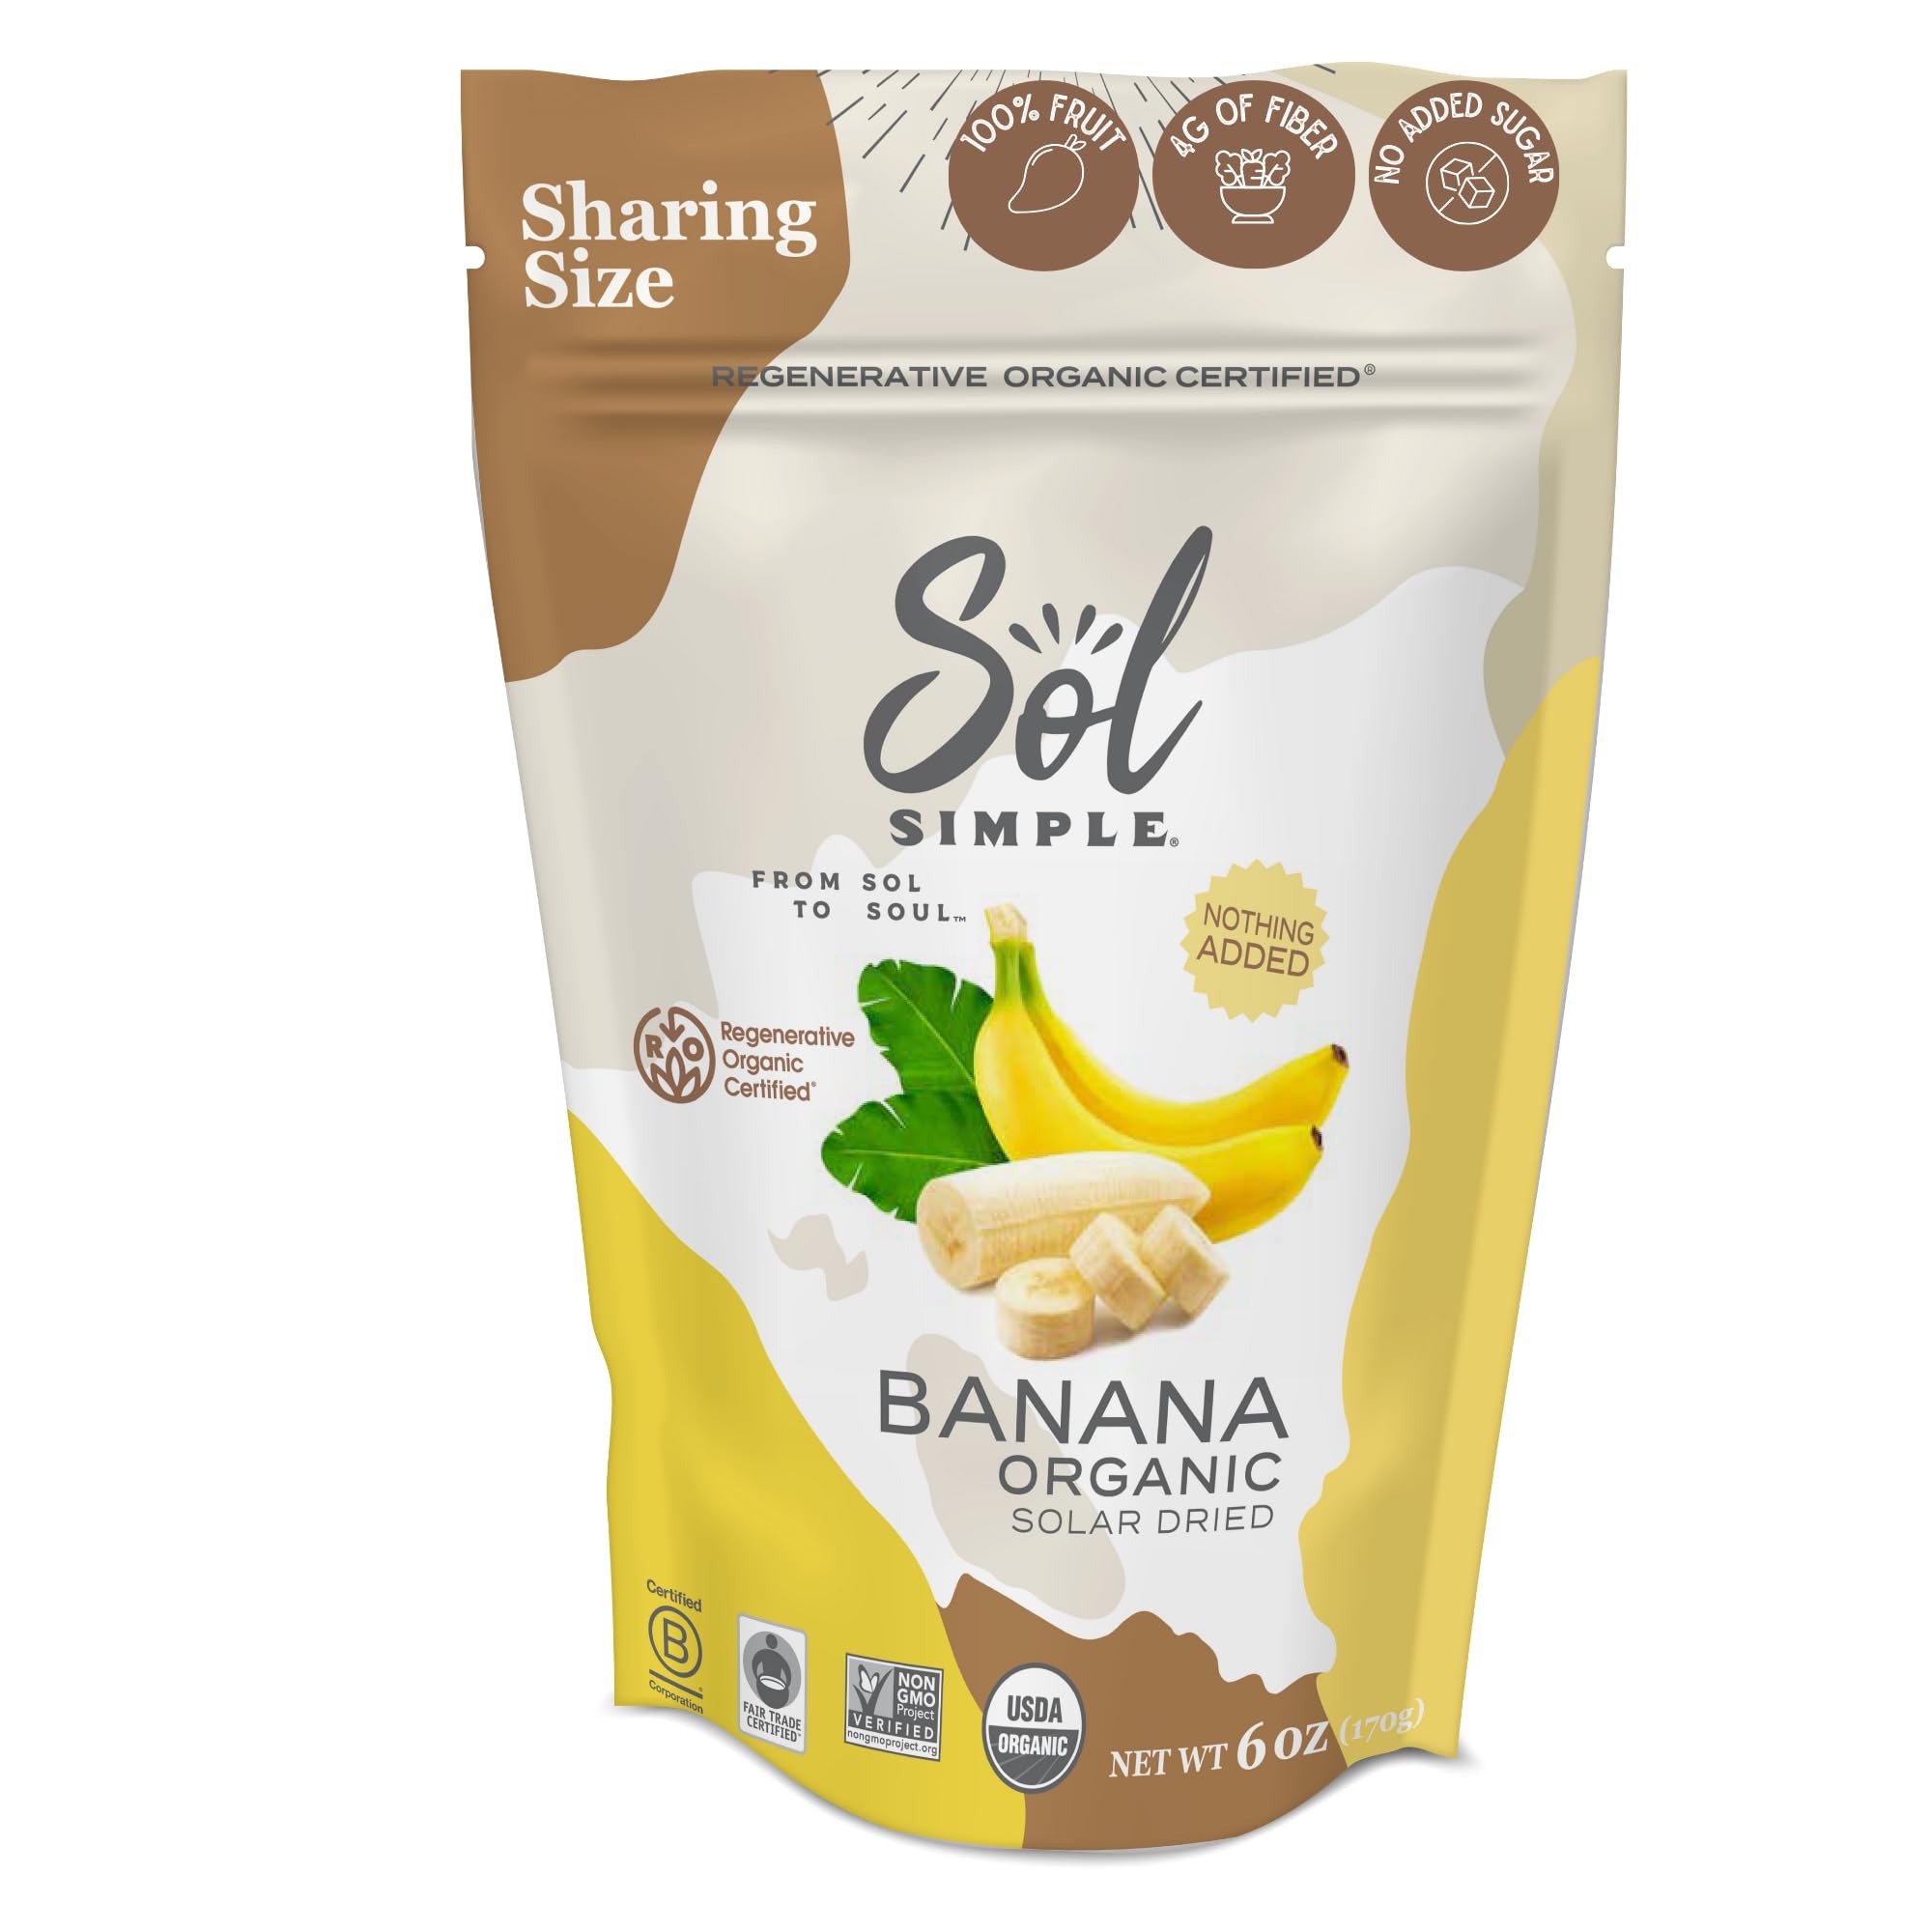
Item Name: SOL SIMPLE Regenerative Organic Certified, Dried Banana | 6oz Snack Pack | One Ingredient | Vegan | Non-GMO | No Added Sugar | Dried Fruit No Sugar
Bullet Point 1: REGENERATIVE ORGANIC CERTIFIED DRIED BANANA: Hand-picked at the peak of ripeness, our Solar Dried Organic Bananas are a unique heirloom variety that is bursting with flavor and native to Nicaragua. Snack pack includes 1 fruit bag.
Bullet Point 2: ONE INGREDIENT: Made with only ONE simple, clean ingredient, our organic banana are 100% banana with nothing added but the sun. This delicious, naturally sweet, dried fruit snack is a tastier, healthier and gluten free snack choice.
Bullet Point 3: RUN ON SOLAR ENERGY: Grown by smallholder farmers, these sweet and juicy bananas are dried in small batches in Sol SimpleÕs solar-heated dehydrators.
Bullet Point 4: CERTIFICATIONS: USDA organic certified, regenerative organic; Non-GMO Project Verified, Naturally Gluten Free, Vegan, Kosher, and Made From Sustainably Grown Banana. We are also B Corp certified.
Bullet Point 5: SOL SIMPLE: We were the first fruit processor in the world to be Regenerative Organic Certified (ROC). What does this mean? Our fruit grows in a forest, and is planted alongside other trees and crops. Because of this, our soil is rich with microorganisms and draws down carbon into the ground, helping to reverse climate change. Our farmers are paid fairly and treated with respect. In summary, we are building a new agricultural model that puts farmers and mother earth first.
Value: 1.0
Unit: Count

Price: 9.19